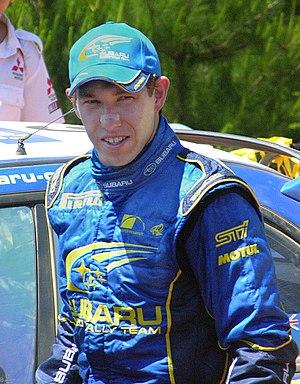
Christopher Atkinson, né le 30 novembre 1979 à Bega, est un pilote de rallye australien.